The Lands of Lochridge

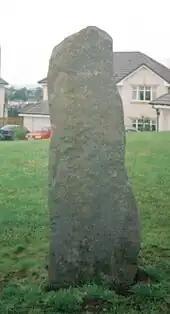
The Draffen Stone outside Draffen House; previously Upper Lochridge in Stewarton.

The road from Stewarton to Kilmaurs did not run via Lochridge until the 18th century when the Toll Road was built. The old driveway from Lochridge to Stewarton came out near Peter's Brae planting; the original entrance is still present today (2020). The course of the drive was altered when the railway was built.